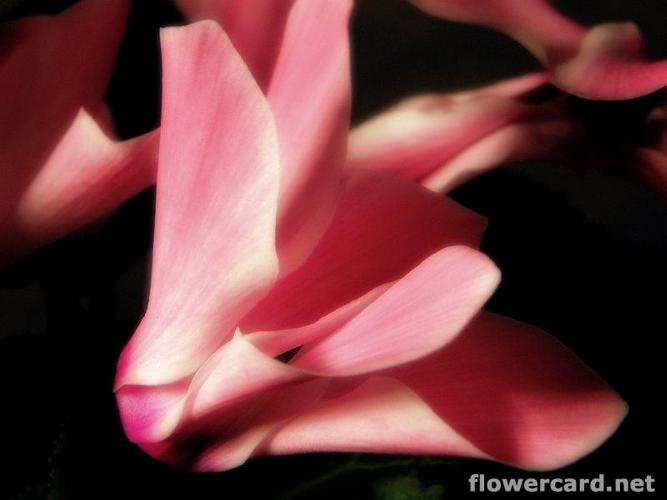
Label: cyclamen